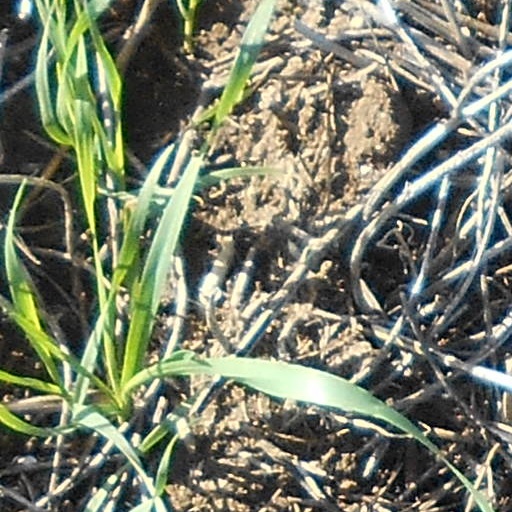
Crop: wheat